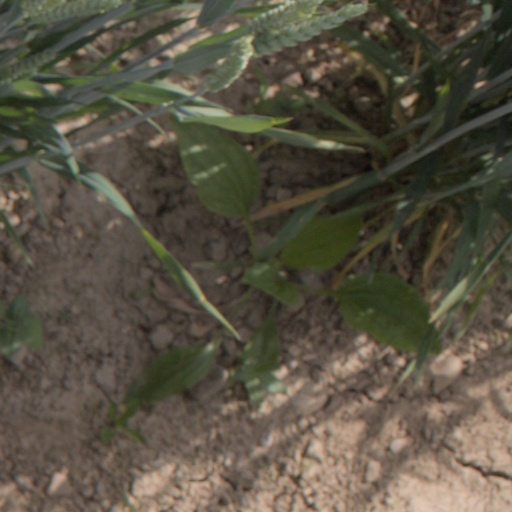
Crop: wheat